RotorWay Scorpion

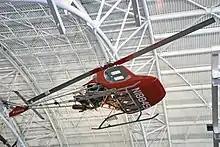
The RotorWay Scorpion Too at the Steven F. Udvar-Hazy Center.

The Scorpion Too, or Scorpion II, was the first two-seater manufactured by RotorWay. It took about 2,000 hours to complete.